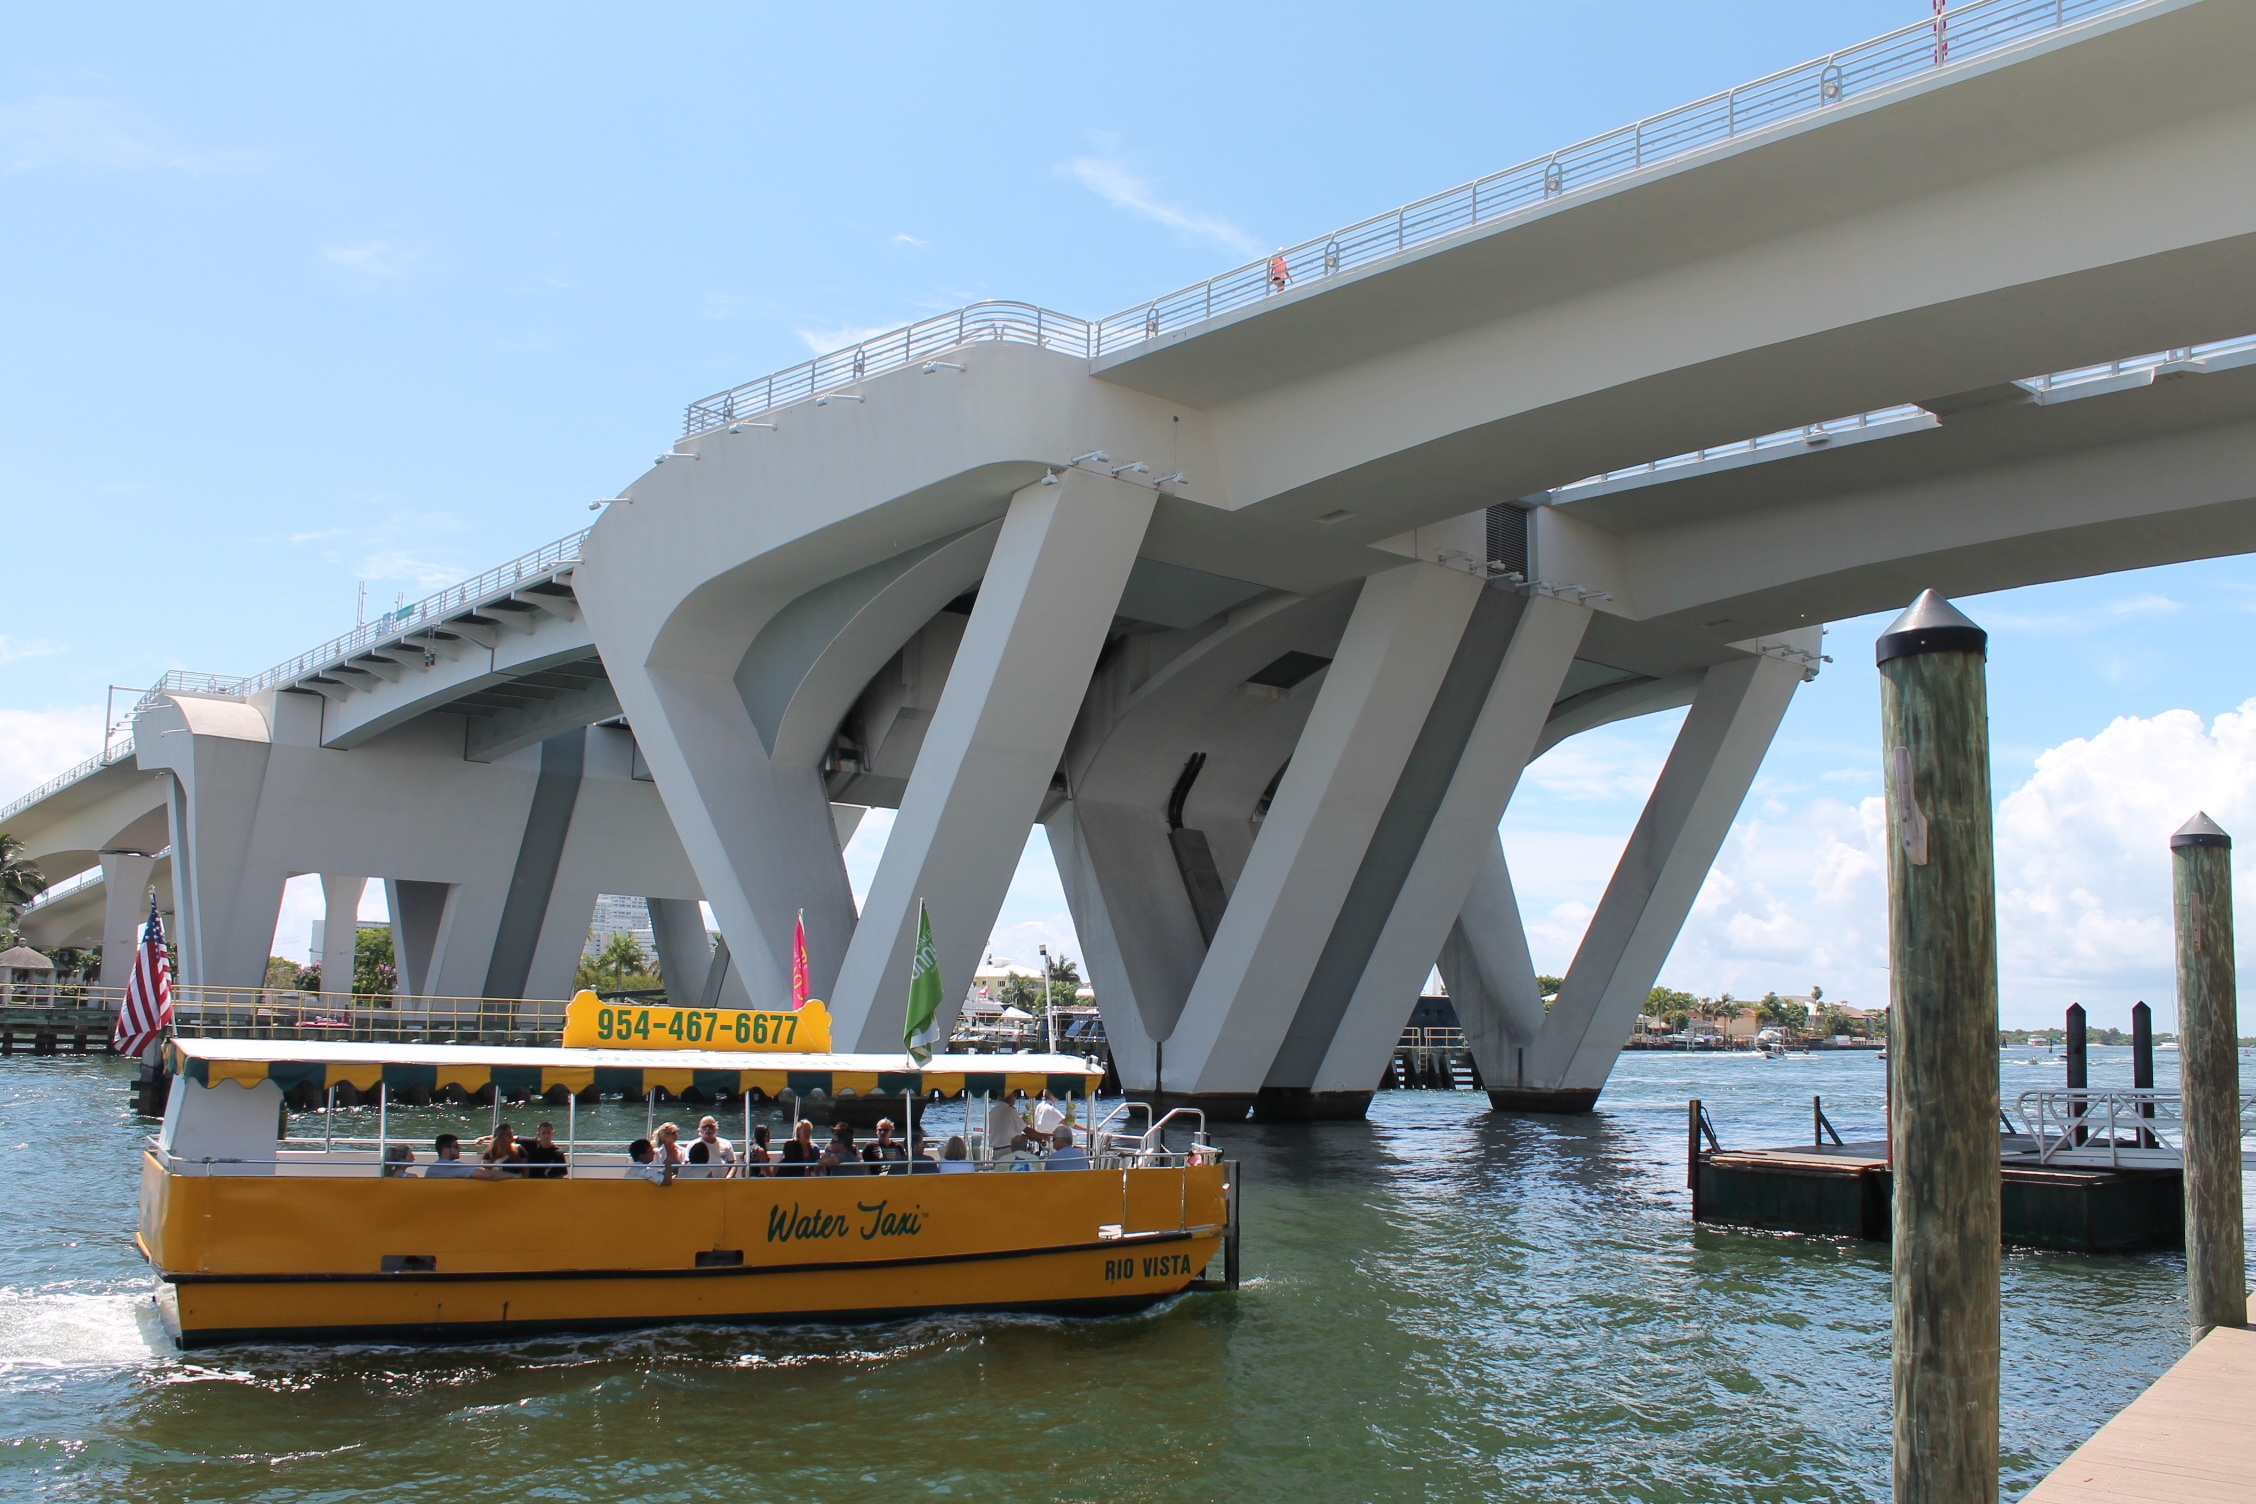
sea, boat, bridge, river, vacation, travel, vehicle, sightseeing, marina, waterway, ferry, water taxi, intracoastal